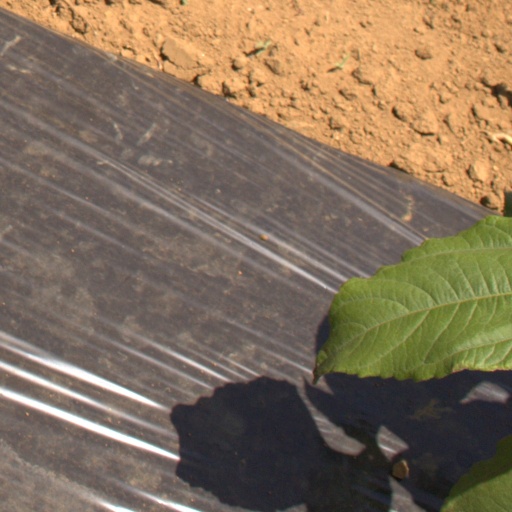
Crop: Jerusalem artichoke